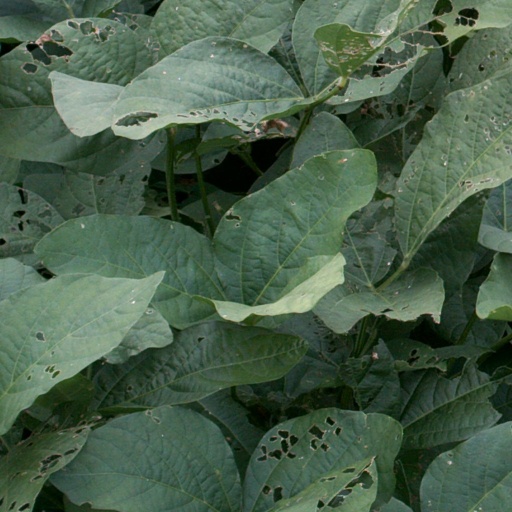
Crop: soybean